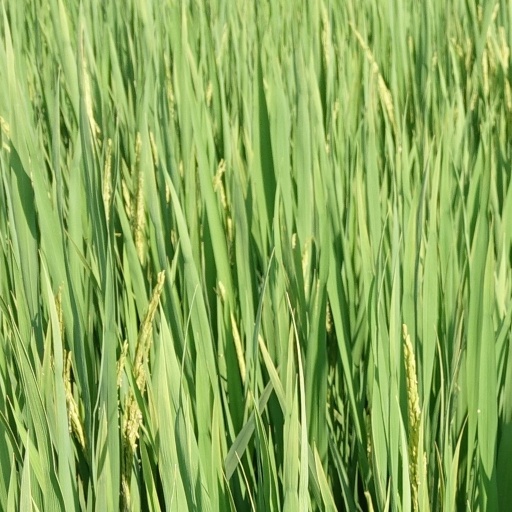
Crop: rice